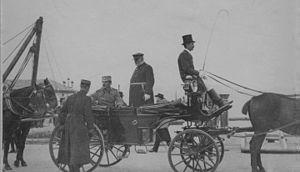
6 fév 1916 présentation de l'amiral Paul de Gueydon du prince Alexandre de Serbie à Corfou .
Corfou ou Corcyre est une île grecque située en mer Ionienne, sur la façade occidentale de la Grèce, à proximité de sa frontière avec l'Albanie. Elle est la capitale de la périphérie des îles Ioniennes.
Alexandre II de Serbie puis Alexandre Iᵉʳ, roi de Yougoslavie, né le 16 décembre 1888 à Cetinje au Monténégro et mort assassiné à Marseille en France le 9 octobre 1934, est successivement prince héritier de Serbie, puis du royaume des Serbes, Croates et Slovènes, régent de ces deux royaumes, et enfin roi du royaume des Serbes, Croates et Slovènes de 1921 à 1929 puis du royaume de Yougoslavie de 1929 à 1934.